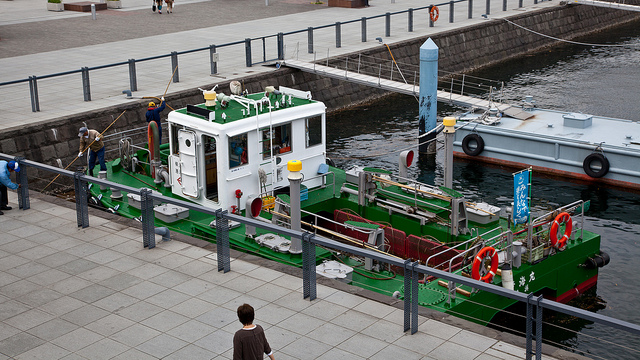
Workers cleaning a large green and white boat

A green and white boat parked next to a dock full of water.

A boat is docked next to a walkway on the water.

A small green boat at a dock in the water.